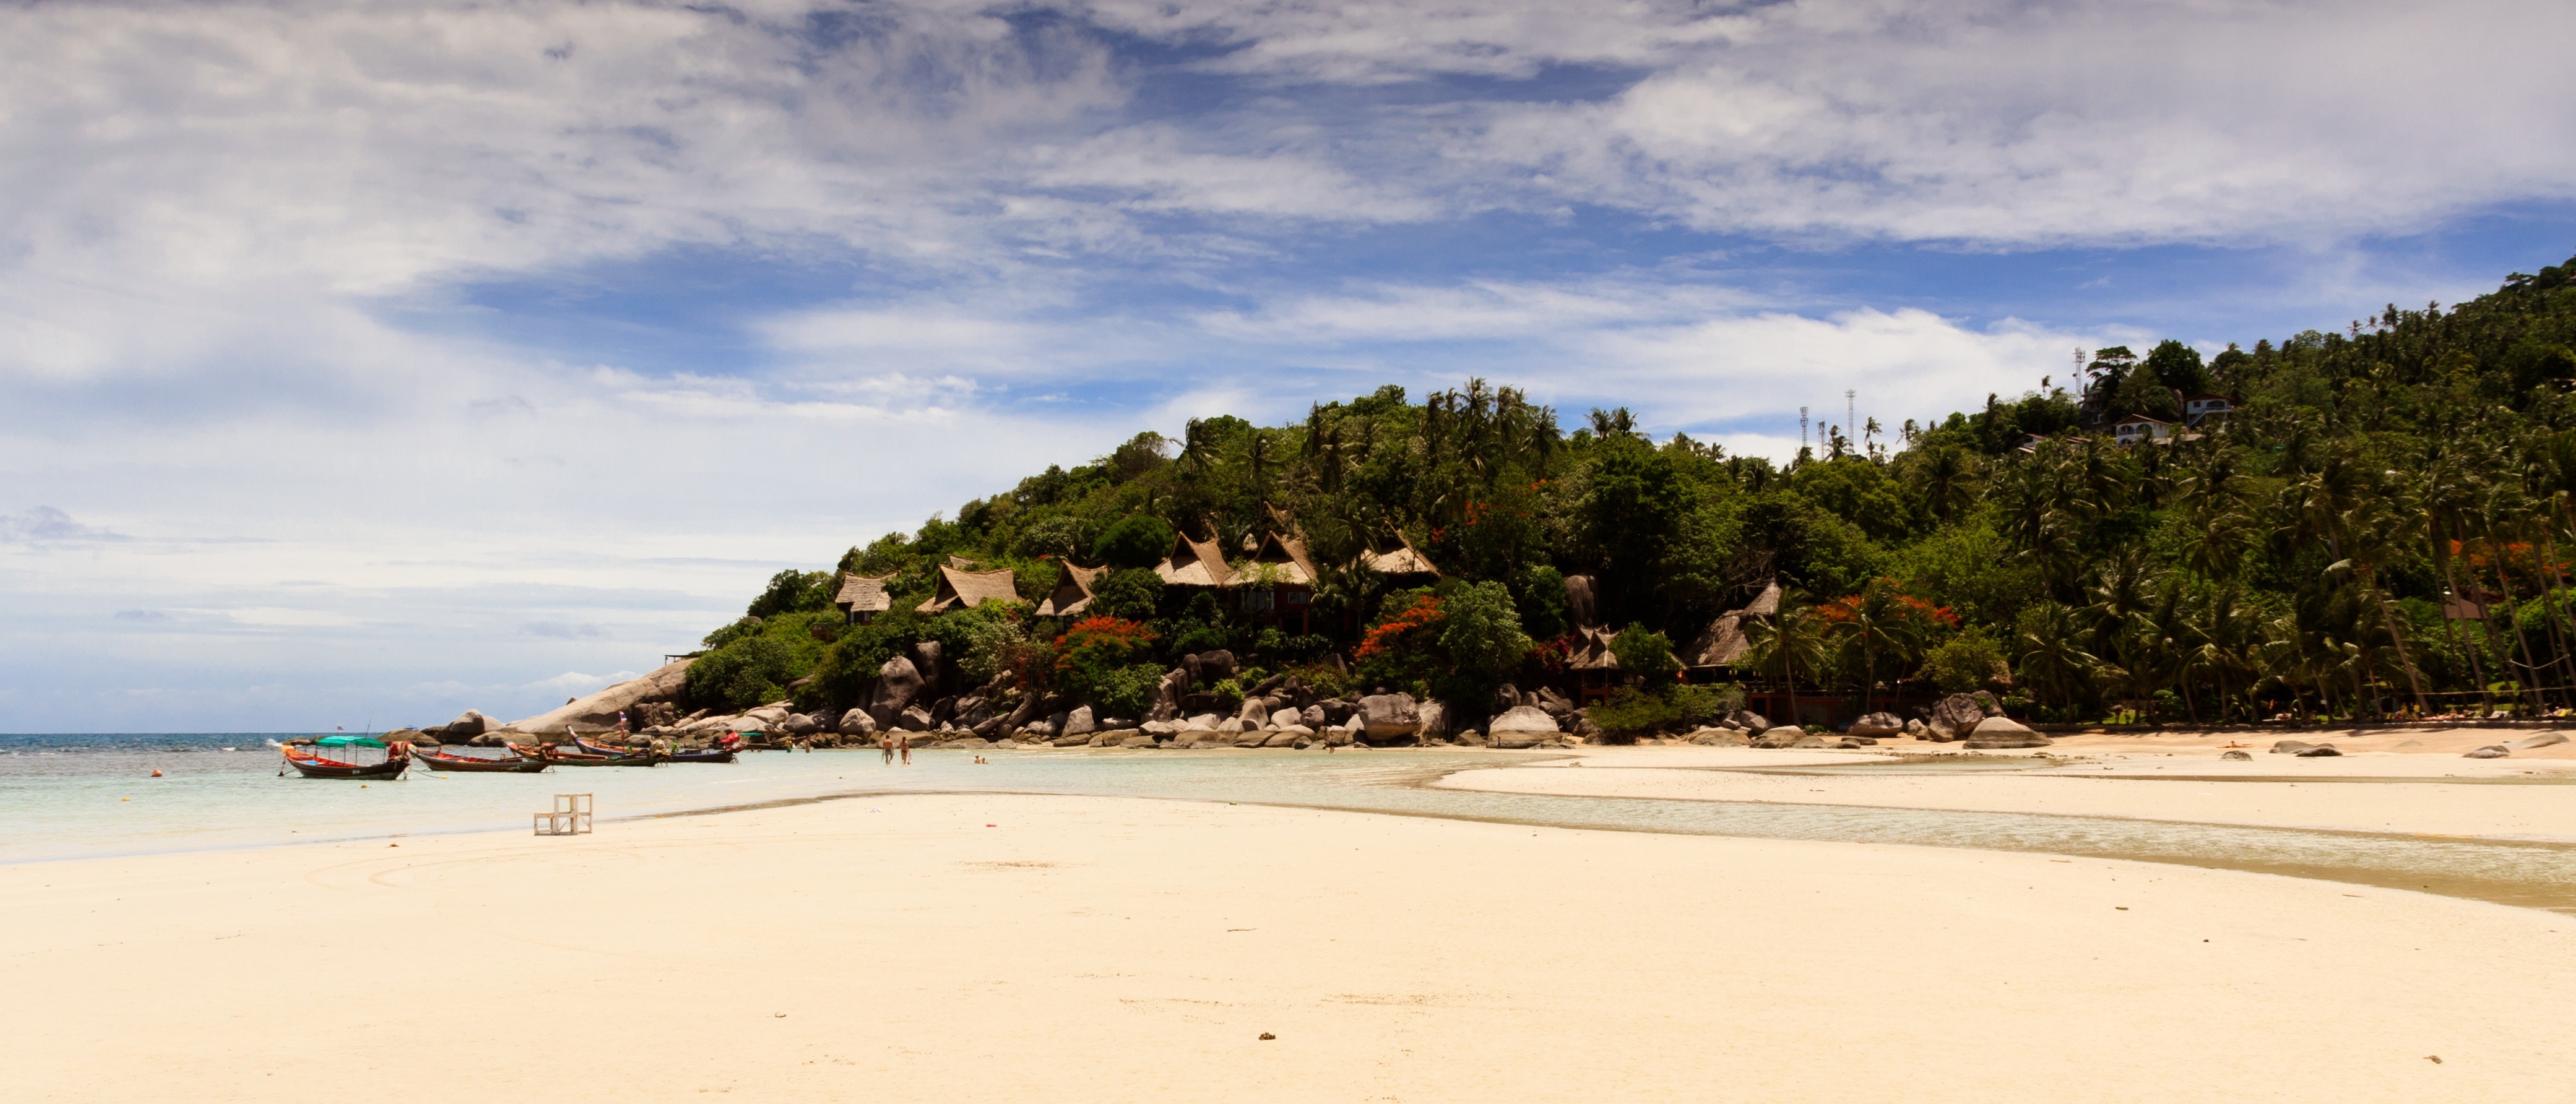
beach, sea, coast, water, sand, shore, summer, vacation, bay, thailand, body of water, clouds, koh tao